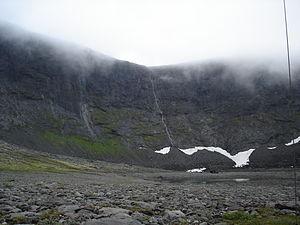
Le massif du Lovozero ou toundras du Lovozero est le nom donné à un massif montagneux situé au centre de la péninsule de Kola, en Russie, entre les lacs Oumbozero à l'ouest et Lovozero à l'est.